San Diego Public Library

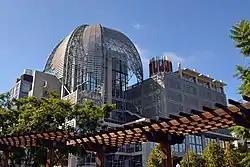
Central Library

The San Diego Public Library is a public library system serving San Diego, California.